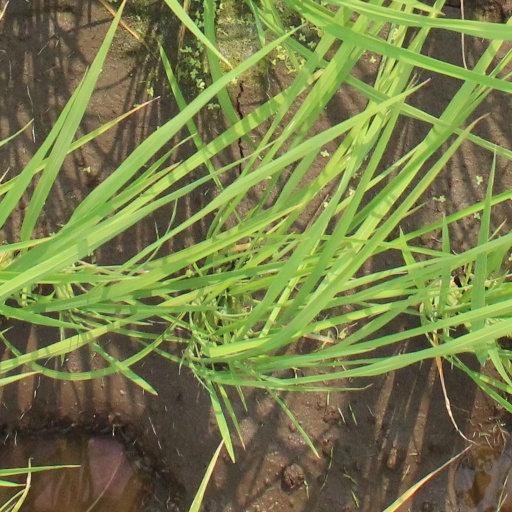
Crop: rice